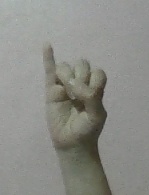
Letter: meem